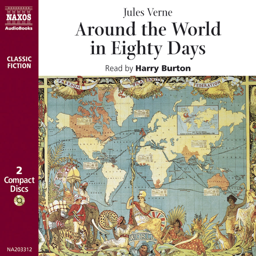
around the world in days